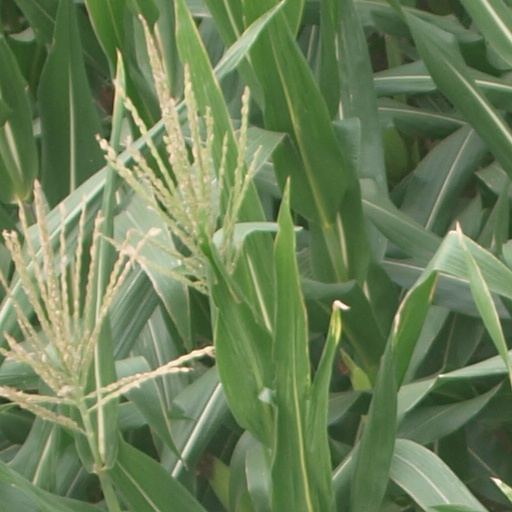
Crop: maize; corn